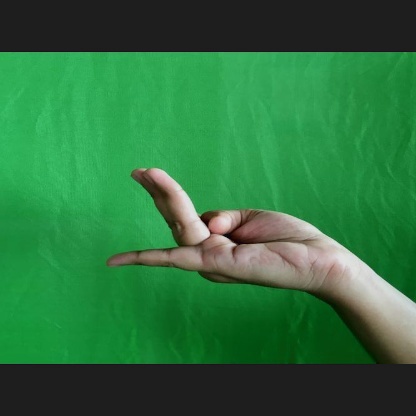
Mudra: Chaturam